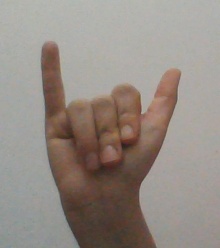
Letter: ya